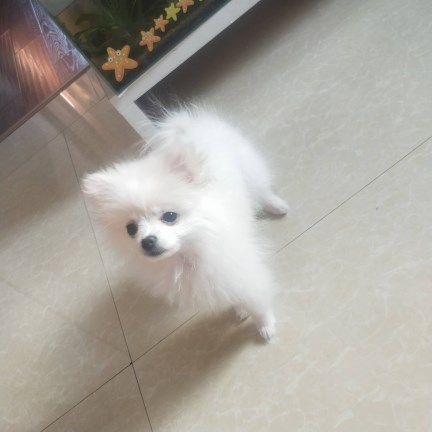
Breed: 1936-n000005-Pomeranian